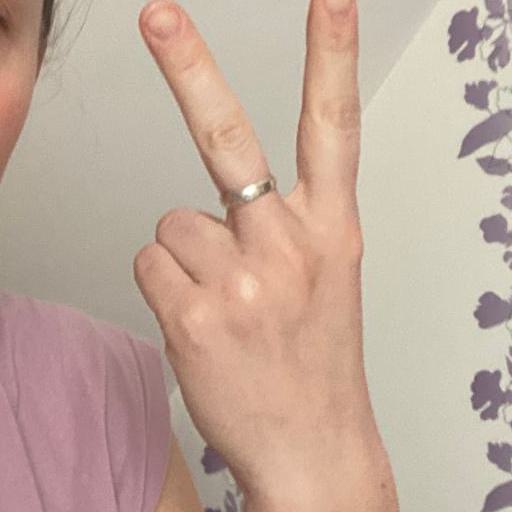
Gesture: peace_inverted